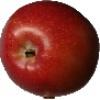
Label: Apple Braeburn 1